Tom Cross (rugby)

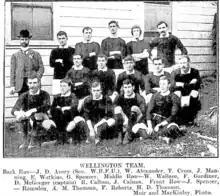

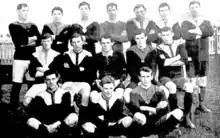
The Petone senior team of 1907. Cross is in the back row on the left.

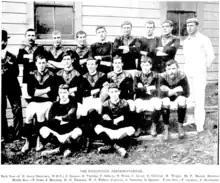
Wellington rugby team in 1906

He also played for Wellington Province twice in 1905 against New Zealand on July 29 and Australia on August 19. On September 3 he played in the test match against Australia which New Zealand won 14–3. He scored near the posts with the try converted to set the final score. Cross was injured during the match and missed several representative matches for Wellington over the subsequent weeks. When in Wellington he also played for the North Island, being one of the first players to have represented both Islands. He ended his rugby union career on a sour note, being sent off for foul play in a club match and subsequently suspended for the rest of the season. The incident occurred on July 13 in a match against St James. He alleged that he had been kicked whilst on the ground and got up and attempted to strike his opponent though no blow as landed. The referee sent him off immediately despite his protests. He then joined the New Zealand Northern Union (rugby league) team which had been organised by Albert Henry Baskerville soon after and departed for England on August 9 with the side.